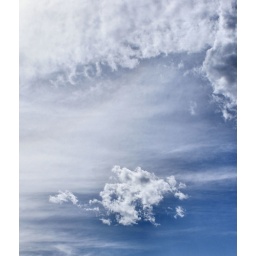
A face in the sky